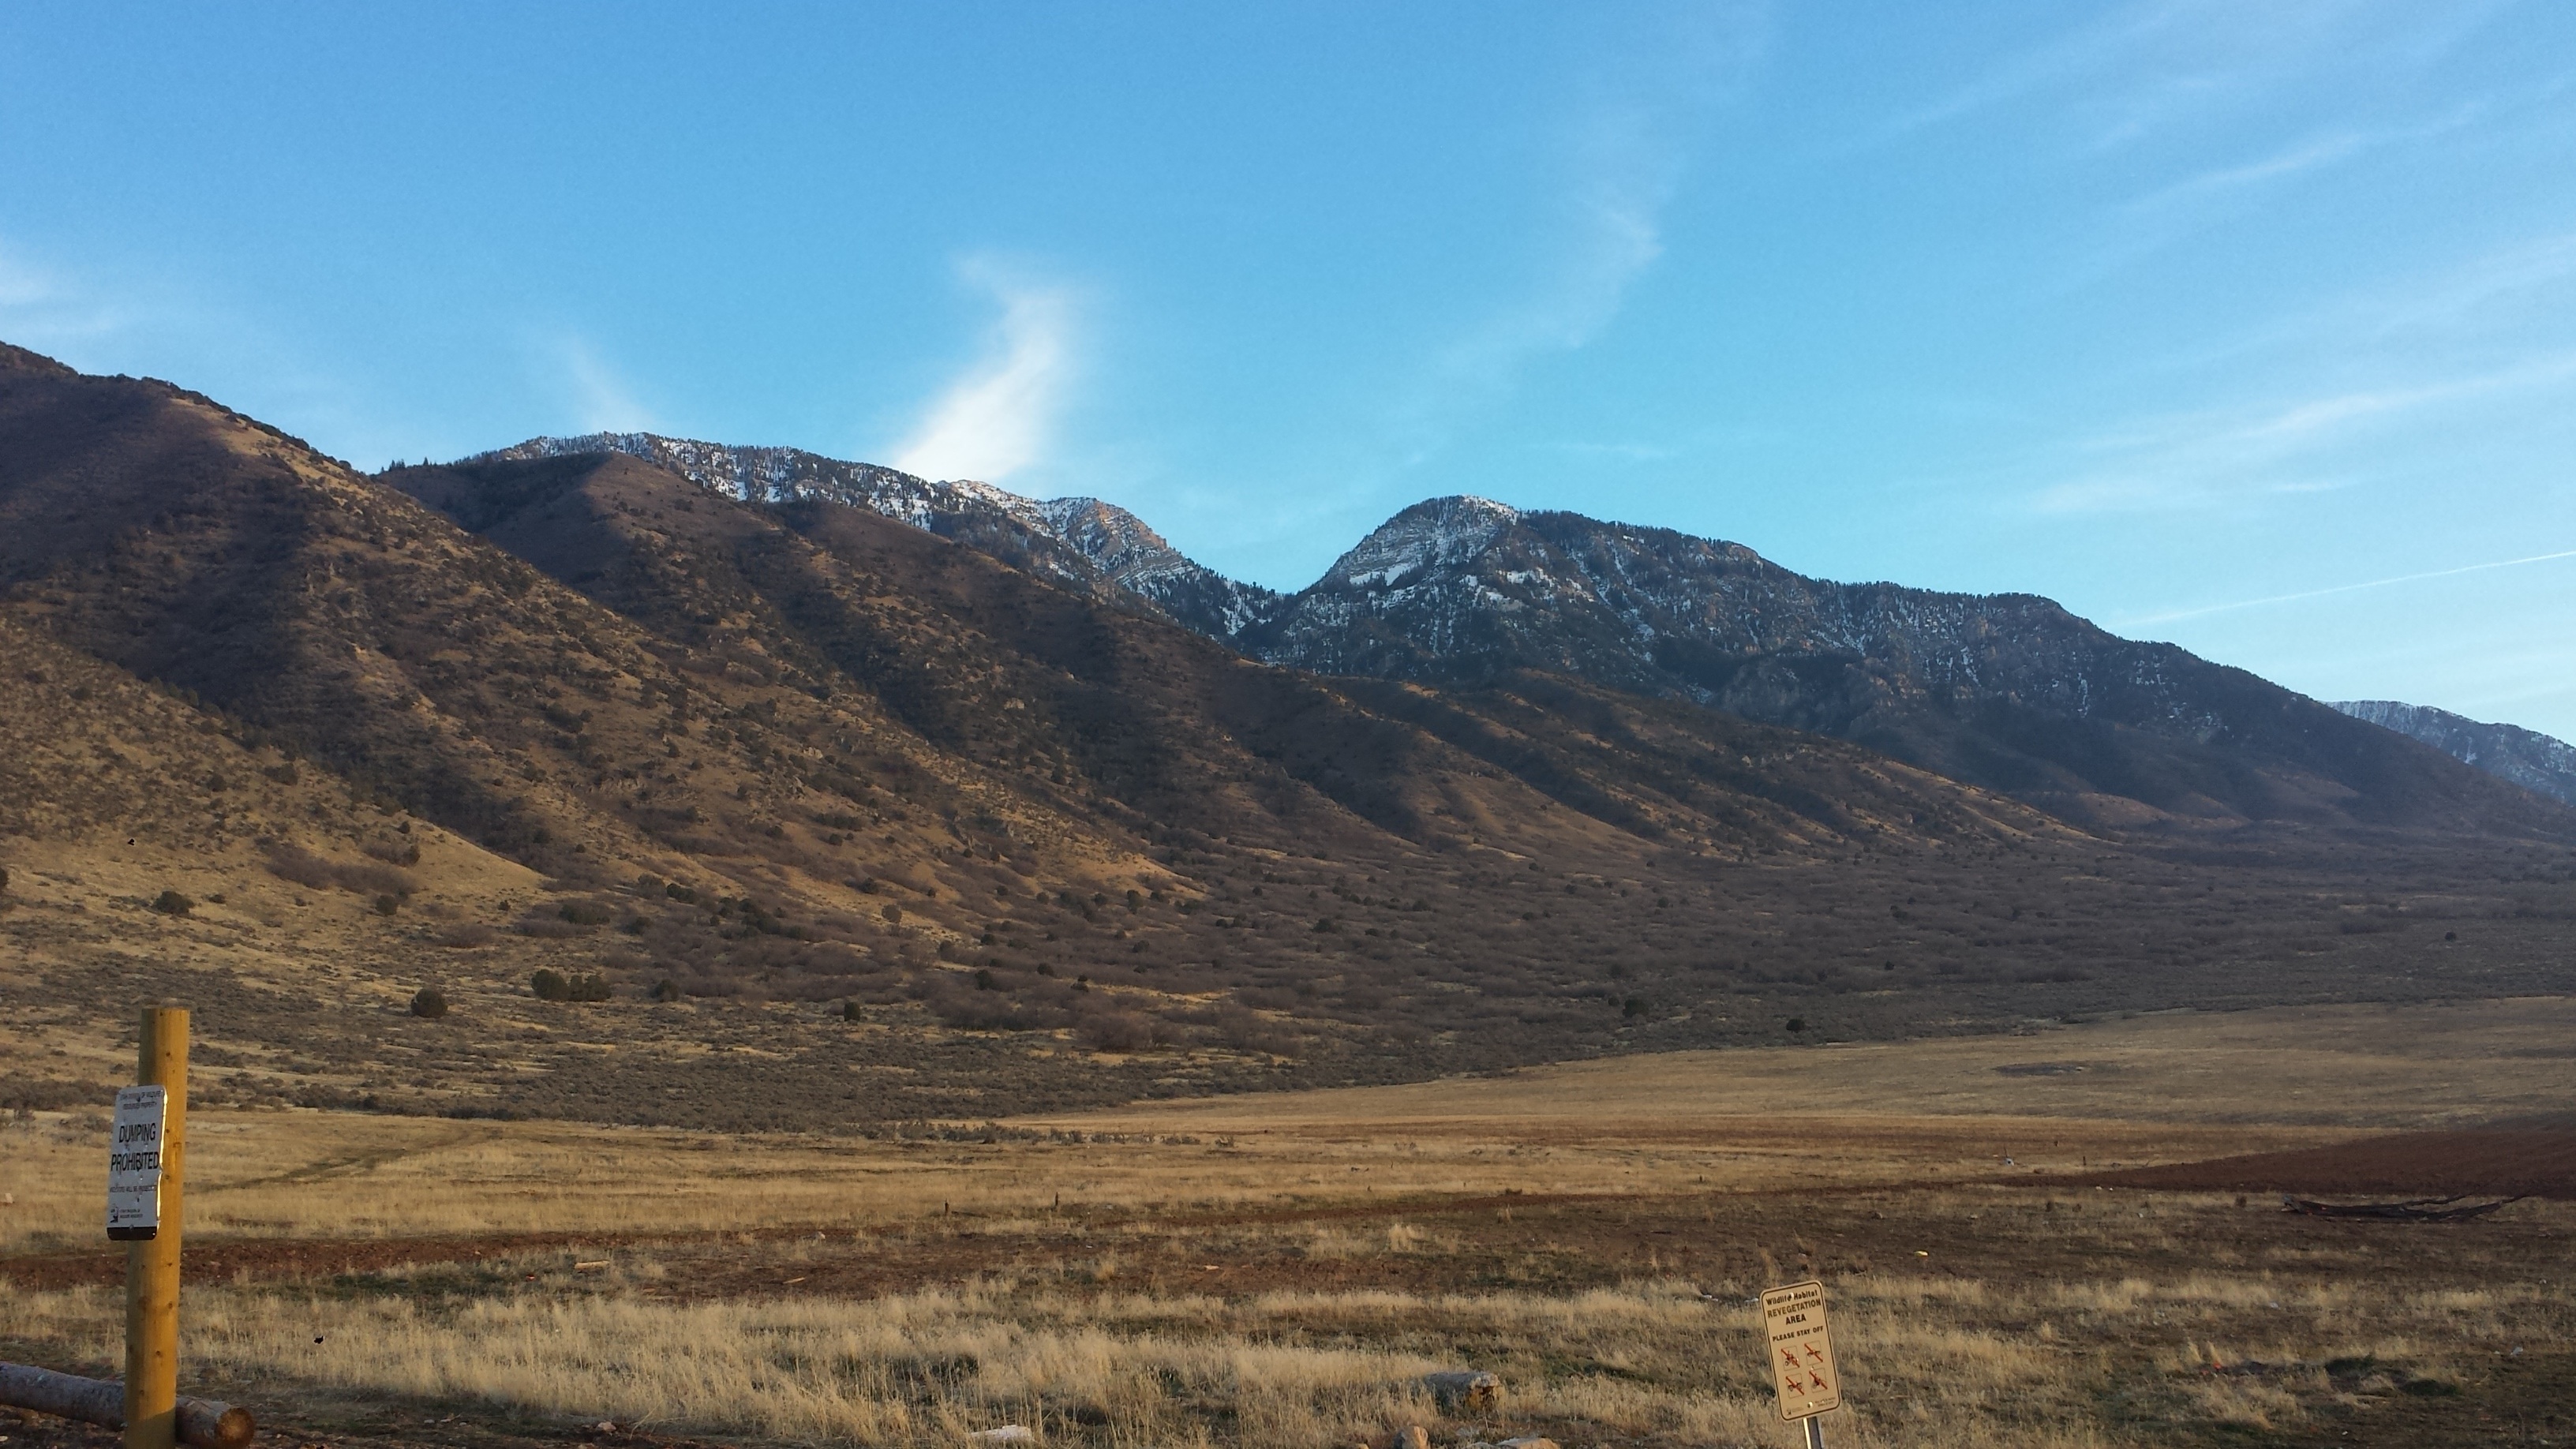
landscape, nature, outdoor, wilderness, mountain, hiking, hill, lake, valley, mountain range, highland, ridge, plain, summit, geology, mountains, utah, plateau, fell, loch, landform, mountain pass, natural environment, geographical feature, mountainous landforms